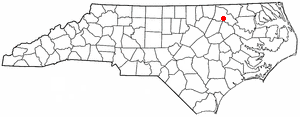
Enfield est une ville américaine située dans le comté de Halifax dans l'État de Caroline du Nord. En 2010, sa population était de 2 347 habitants.